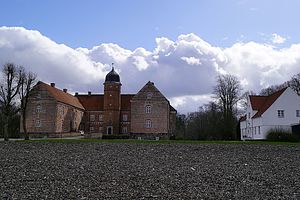
Nørlund Slot
Nørlund Slot set fra nord
"Nørlund slot var i 1300-tallet blot et tårn, der blev kaldt ""en røverhule"", og som Valdemar Atterdag lod nedrive i 1355. Borgen blev genopbygget og dannede fortsat udgangspunkt for udplyndring af rejsende mellem Randers og Aalborg. I slutningen af 1300-tallet gav dronning Margrete 1. ordre til at nedrive borgen.